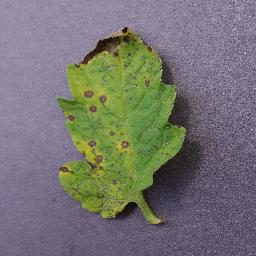
Label: Tomato___Septoria_leaf_spot